Gerhard Gustmann

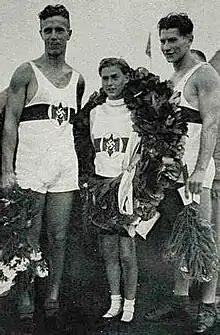
Gustmann, left, during his medal ceremony

Gerhard Gustmann (13 August 1910 – 30 March 1992) was a German rower, born in Bonn, who competed in the 1936 Summer Olympics.